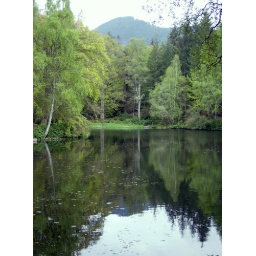
Reflections of the trees in the lake in Foskilly forest on our way to Ratagan.